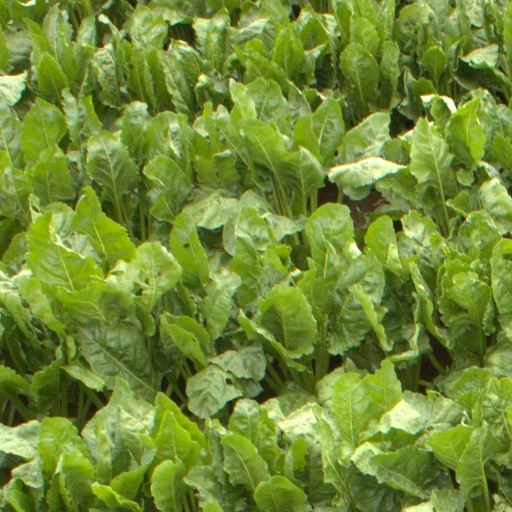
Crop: sugar beet